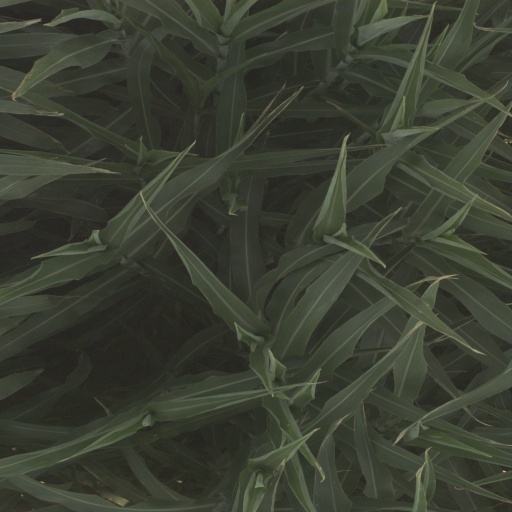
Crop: sorghum